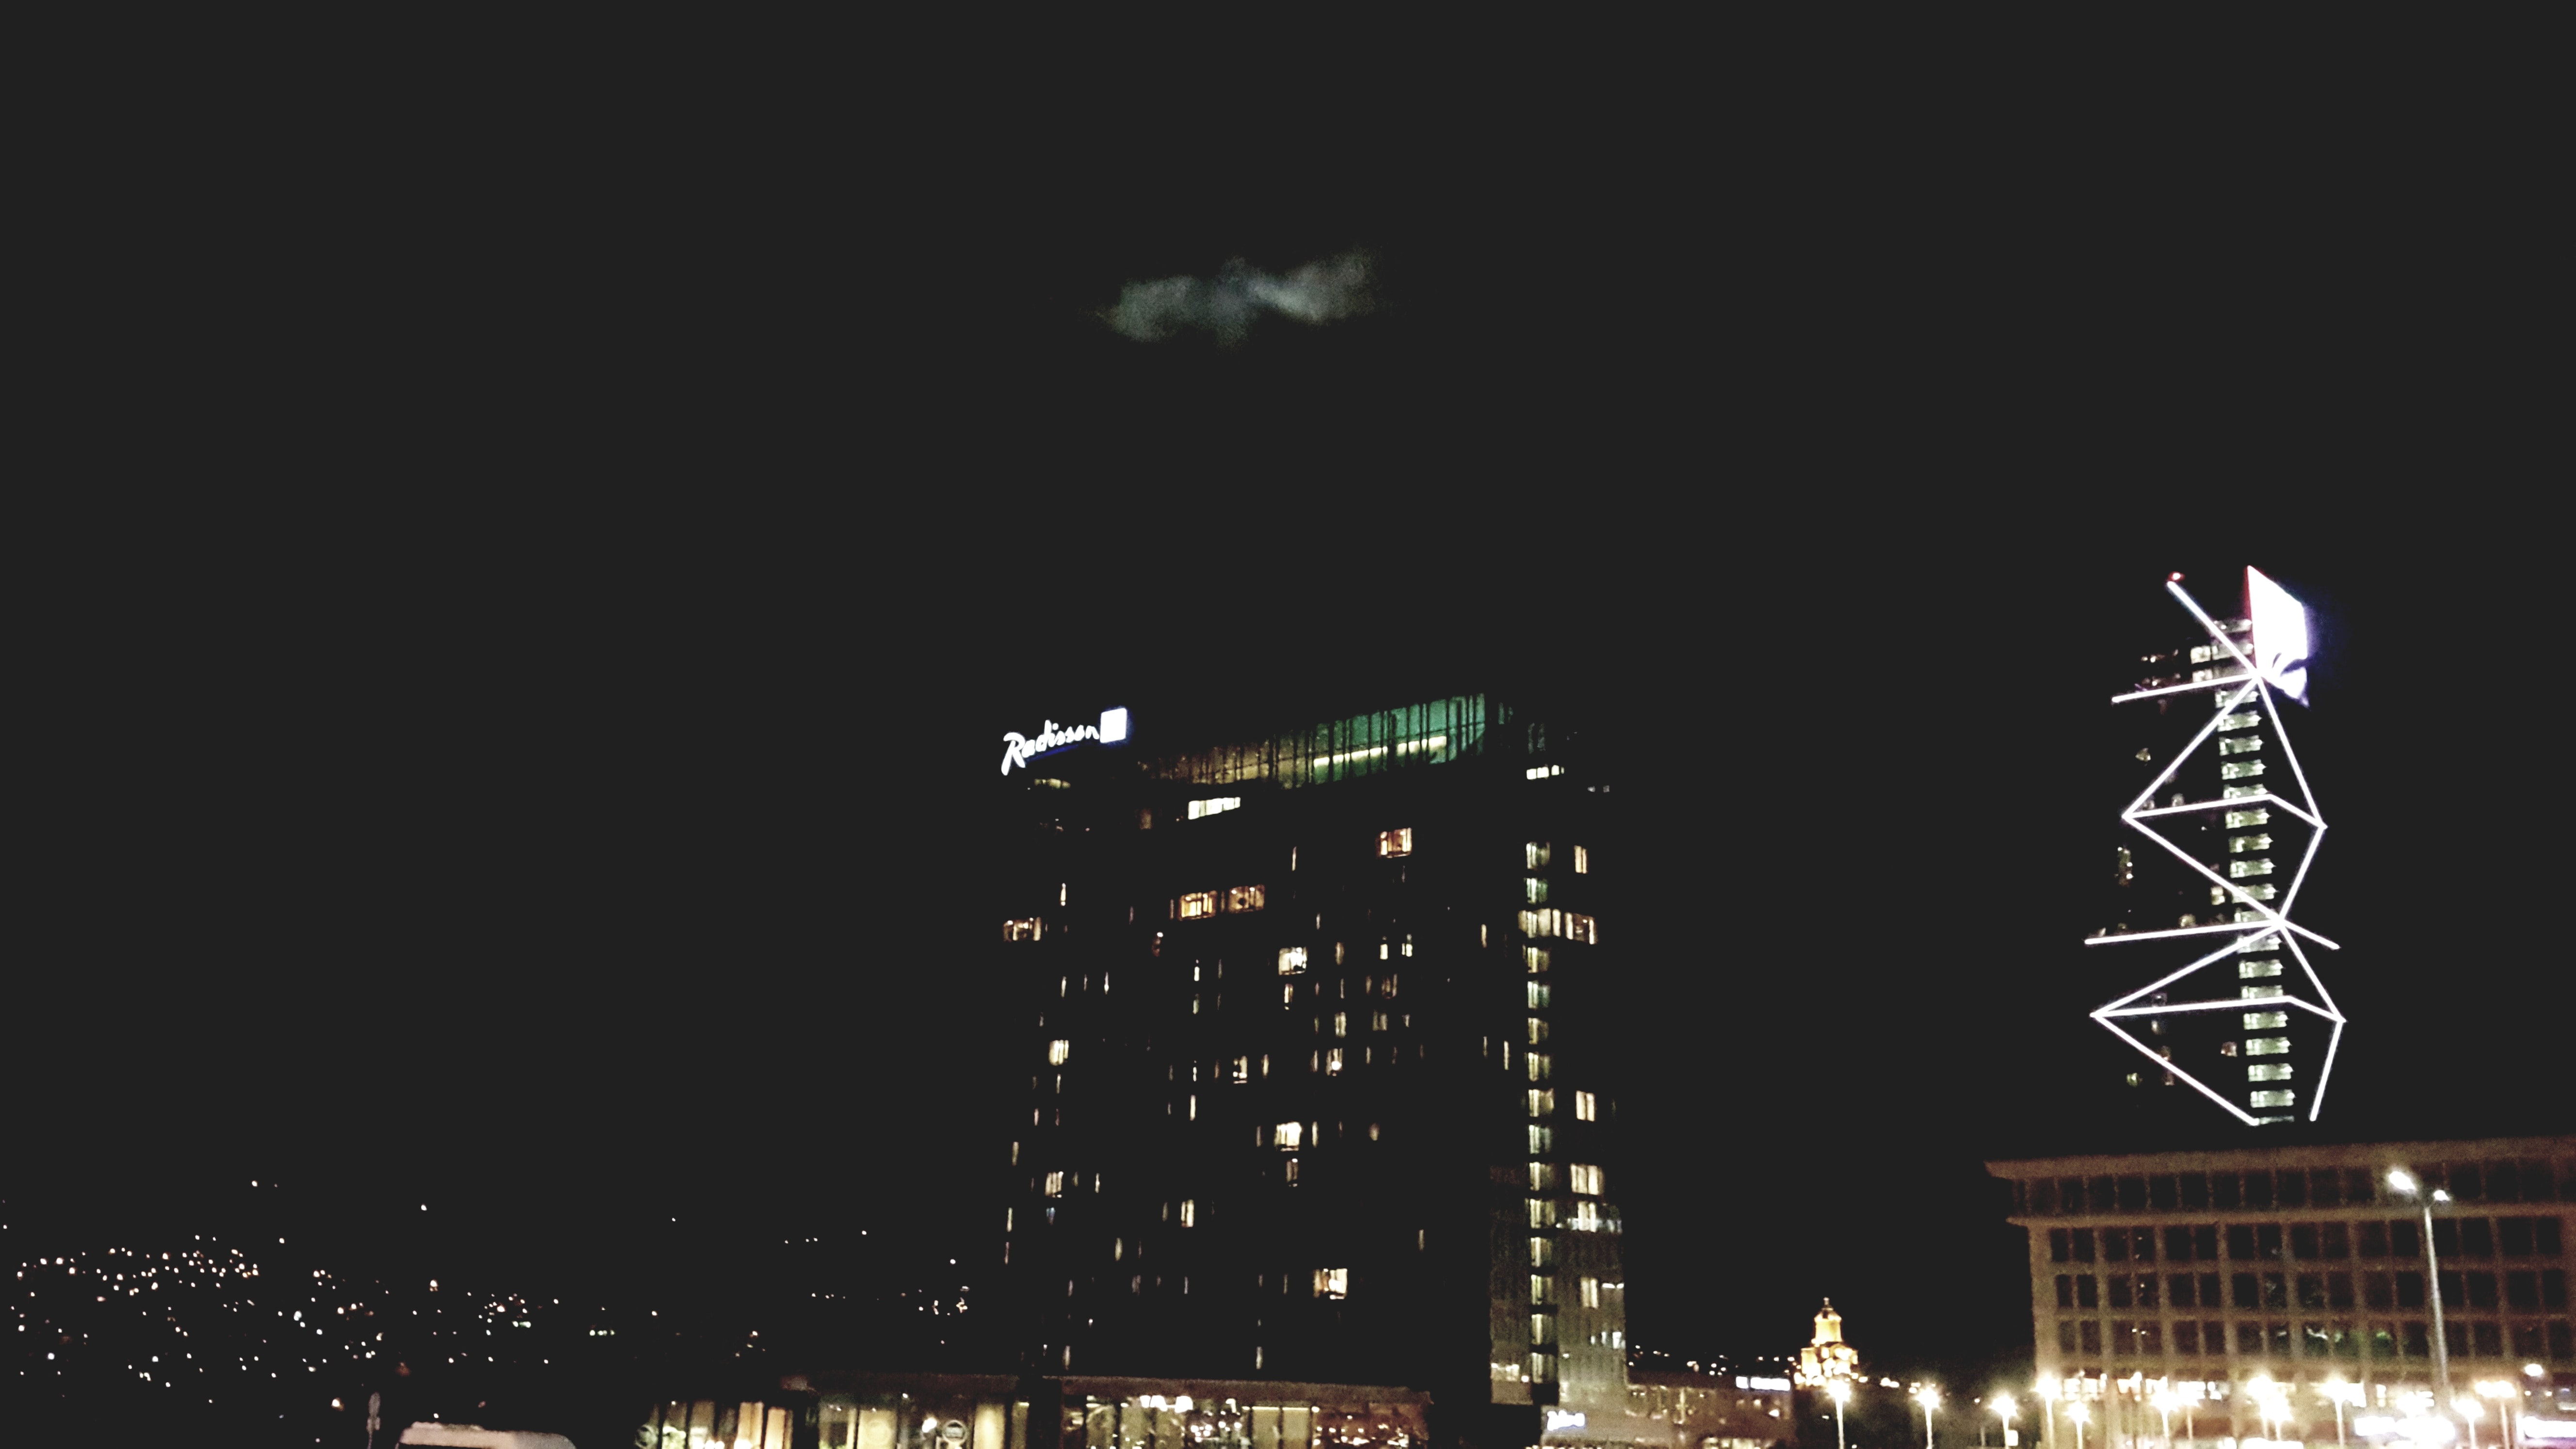
metropolitan area, city, metropolis, night, urban area, skyline, sky, human settlement, landmark, cityscape, skyscraper, midnight, downtown, tower, architecture, tower block, street light, space, darkness, building, electricity